Isabel Clarisa Millan Garcia

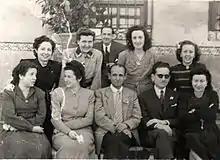
Isabel Garcia pictured with archaeologists during the 1933 Cruise through the Mediterranean

Isabel Clarisa Millan Garcia (18 February 1910-14 June 1990) was a Spanish archaeologist and museum curator from Madrid, Spain. She was born in Calatayud, Spain and died in Madrid, where she attended college and spent much of her career.